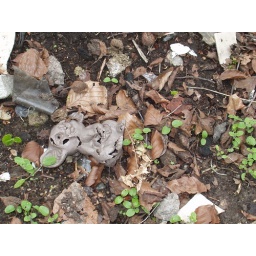
A poor little plastic bear left to fend for itself in the woods succumbed to the cold and perished here.